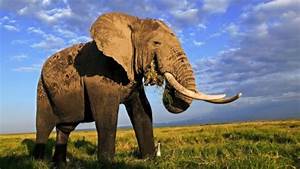
Label: elefante